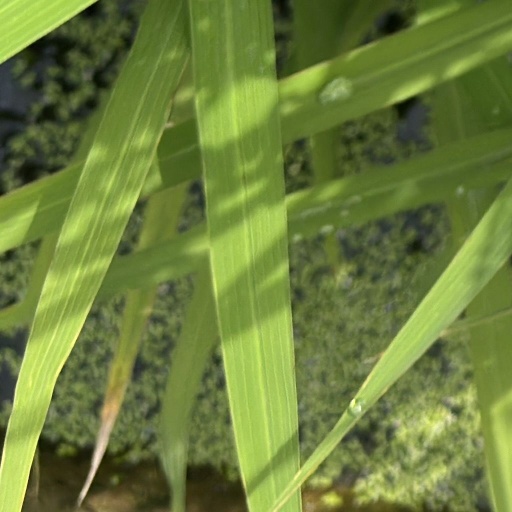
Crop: rice